Isuzu TX

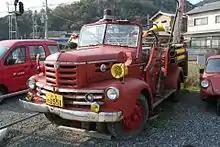
1959 Isuzu TX Fire Truck

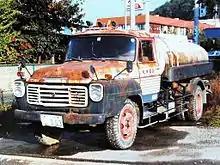
1963 Isuzu TX series D30 Tank truck

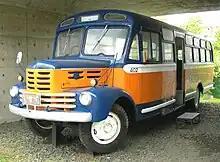
Isuzu BX bus

The Isuzu TX series truck was built from 1934 until the end of World War 2, then resumed production starting in 1946 until 1979. TX trucks were powered either by gasoline or diesel engines. It was the company's first successful heavy duty truck used in various roles to include firetruck, tank truck, construction, dump truck, and cargo transport. It shared a chassis with the BX series bus, and evolved from the Isuzu Sumida bus that was produced starting in 1929. The TX series had several models based on engine size and payload requirements.